Transgender flag

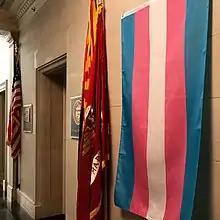
Transgender flag hanging out front of Congressmember Ruben Gallego's office at the United States Capitol in 2019

In January 2019, Virginia Representative Jennifer Wexton hung the transgender pride flag outside her office in Washington, D.C., in a move to show support for the transgender community. In March 2019, dozens of Democratic and independent members of Congress flew the flag outside their offices for Trans Visibility Week leading up to the International Transgender Day of Visibility.